Verse 2

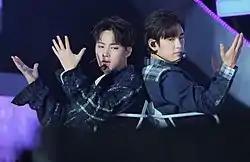
JJ Project performing "Tomorrow, Today" at the "Inkigayo Super Concert" in 2017.

"The Kraze" defined "Verse 2" "a mature, relaxed discussion through the trials and tribulations of adult life." It described "Tomorrow, Today" as "a gorgeous, bittersweet R&B track that doesn't end with a solid resolution in its lyrics, which is actually very fitting; there is never one straightforward answer to beginning a new life transition," stating that the song, in its difference with "Bounce", highlights the musical evolution of the duo.